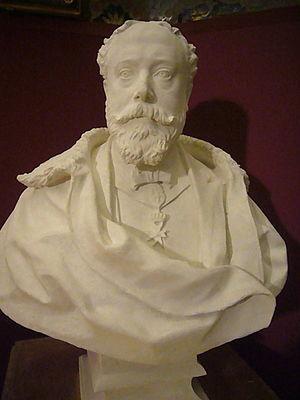
La famille Brancaccio est une famille de la haute noblesse italienne dont les origines immémoriales remontent à Naples.